1972 Iran blizzard

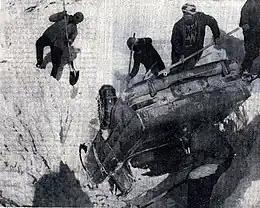
People helping a crashed car some days before the height of 1972 Iran blizzard

The Iran blizzard of February 1972 was the deadliest blizzard in history, as recorded by the Guinness Book of Records. A week-long period of low temperatures and severe winter storms, lasting 3–9 days in February 1972, resulted in the deaths of over 4,000 people. Storms dumped more than of snow across rural areas in northwestern, central and southern Iran. The blizzard came after four years of drought.